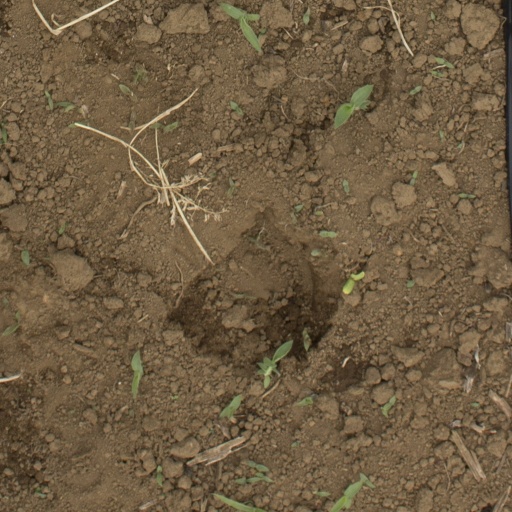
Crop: Jerusalem artichoke